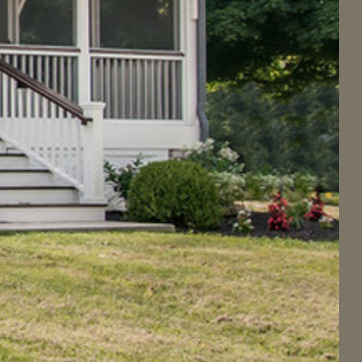
Material: foliage